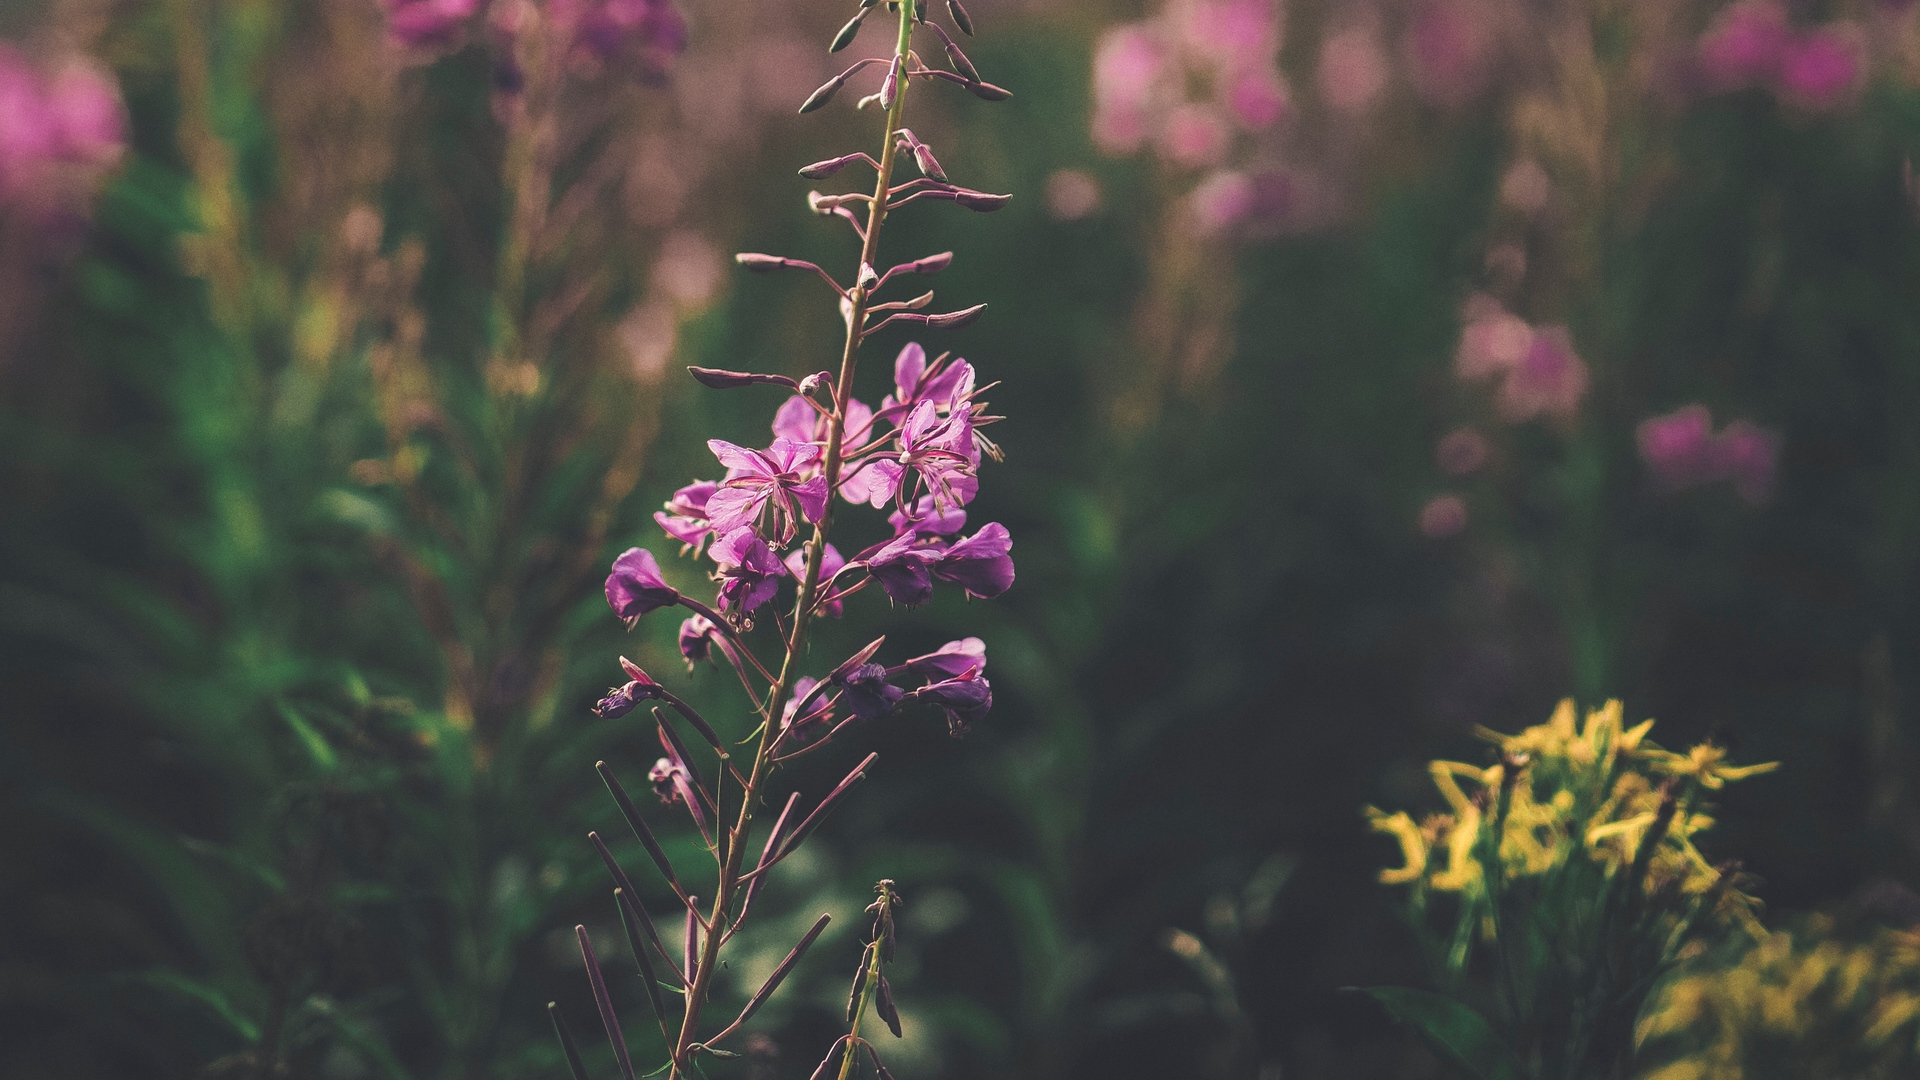
purple, bloom, flower, flowering plant, plant, pink, purple loosestrife, botany, wildflower, grass, spring, leaf, subshrub, loosestrife and pomegranate family, Forb, plant stem, herbaceous plant, petal, perennial plant, smartweed buckwheat family